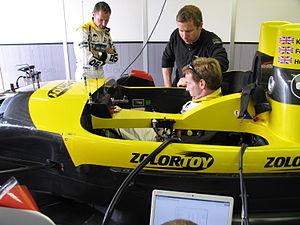
Jonny Kane, né le 14 mai 1973 à Comber en Irlande du Nord, est un pilote automobile britannique. Il est engagé en Championnat du monde d'endurance FIA avec l'écurie Strakka Racing.